Fontenet

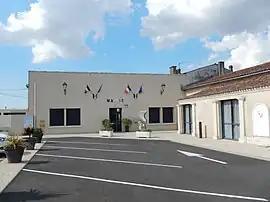
The town hall in Fontenet

Fontenet is a commune in the Charente-Maritime department in southwestern France.